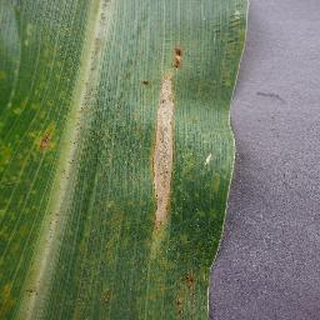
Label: corn_northern_leaf_blight